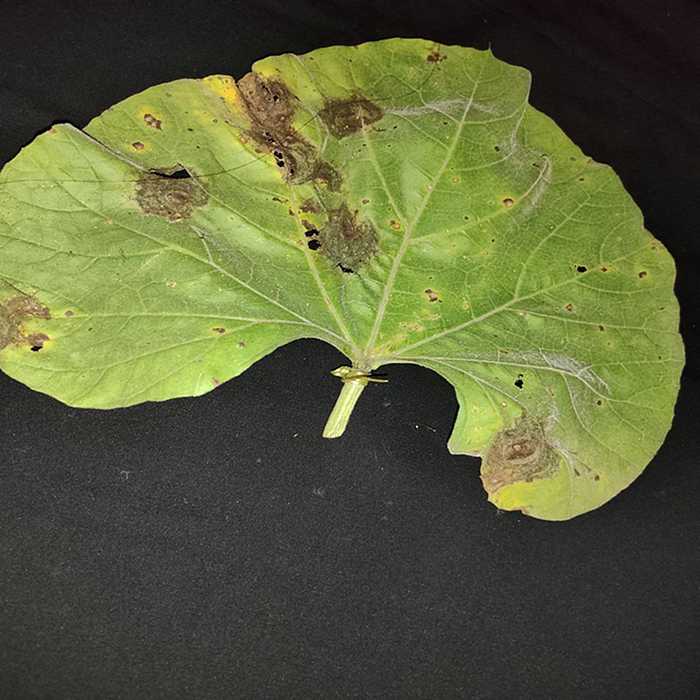
Plant: Bottle gourd
Label: Downey mildew